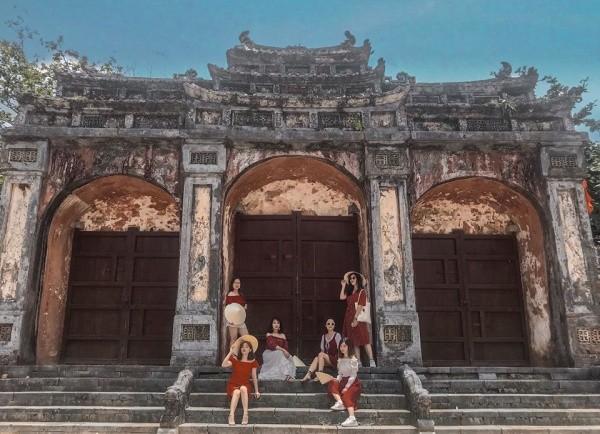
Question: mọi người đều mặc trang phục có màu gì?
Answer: mọi người đều mặc trang phục có màu đỏ